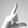
ASL letter: L